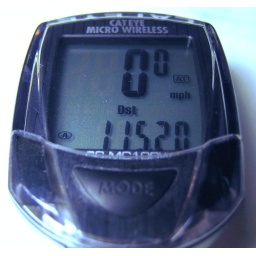
This bike computer has the total distance traveled on the bike trip around the Keweenaw in miles.